Spanish America

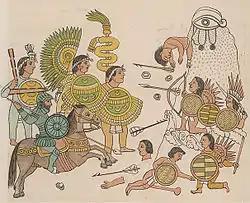
Cristóbal de Olid leads Spanish soldiers with Tlaxcalan allies in the conquests of Jalisco, 1522. From Lienzo de Tlaxcala.

The Spanish conquest was facilitated by the spread of diseases such as smallpox, common in Europe but never present in the New World, which reduced the indigenous populations in the Americas. This sometimes caused a labor shortage for plantations and public works and so the colonists informally and gradually, at first, initiated the Atlantic slave trade.